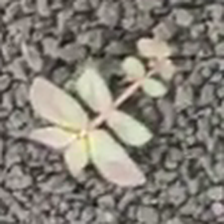
Weed species: Choti_dudhi_(Euphorbia_hirta)